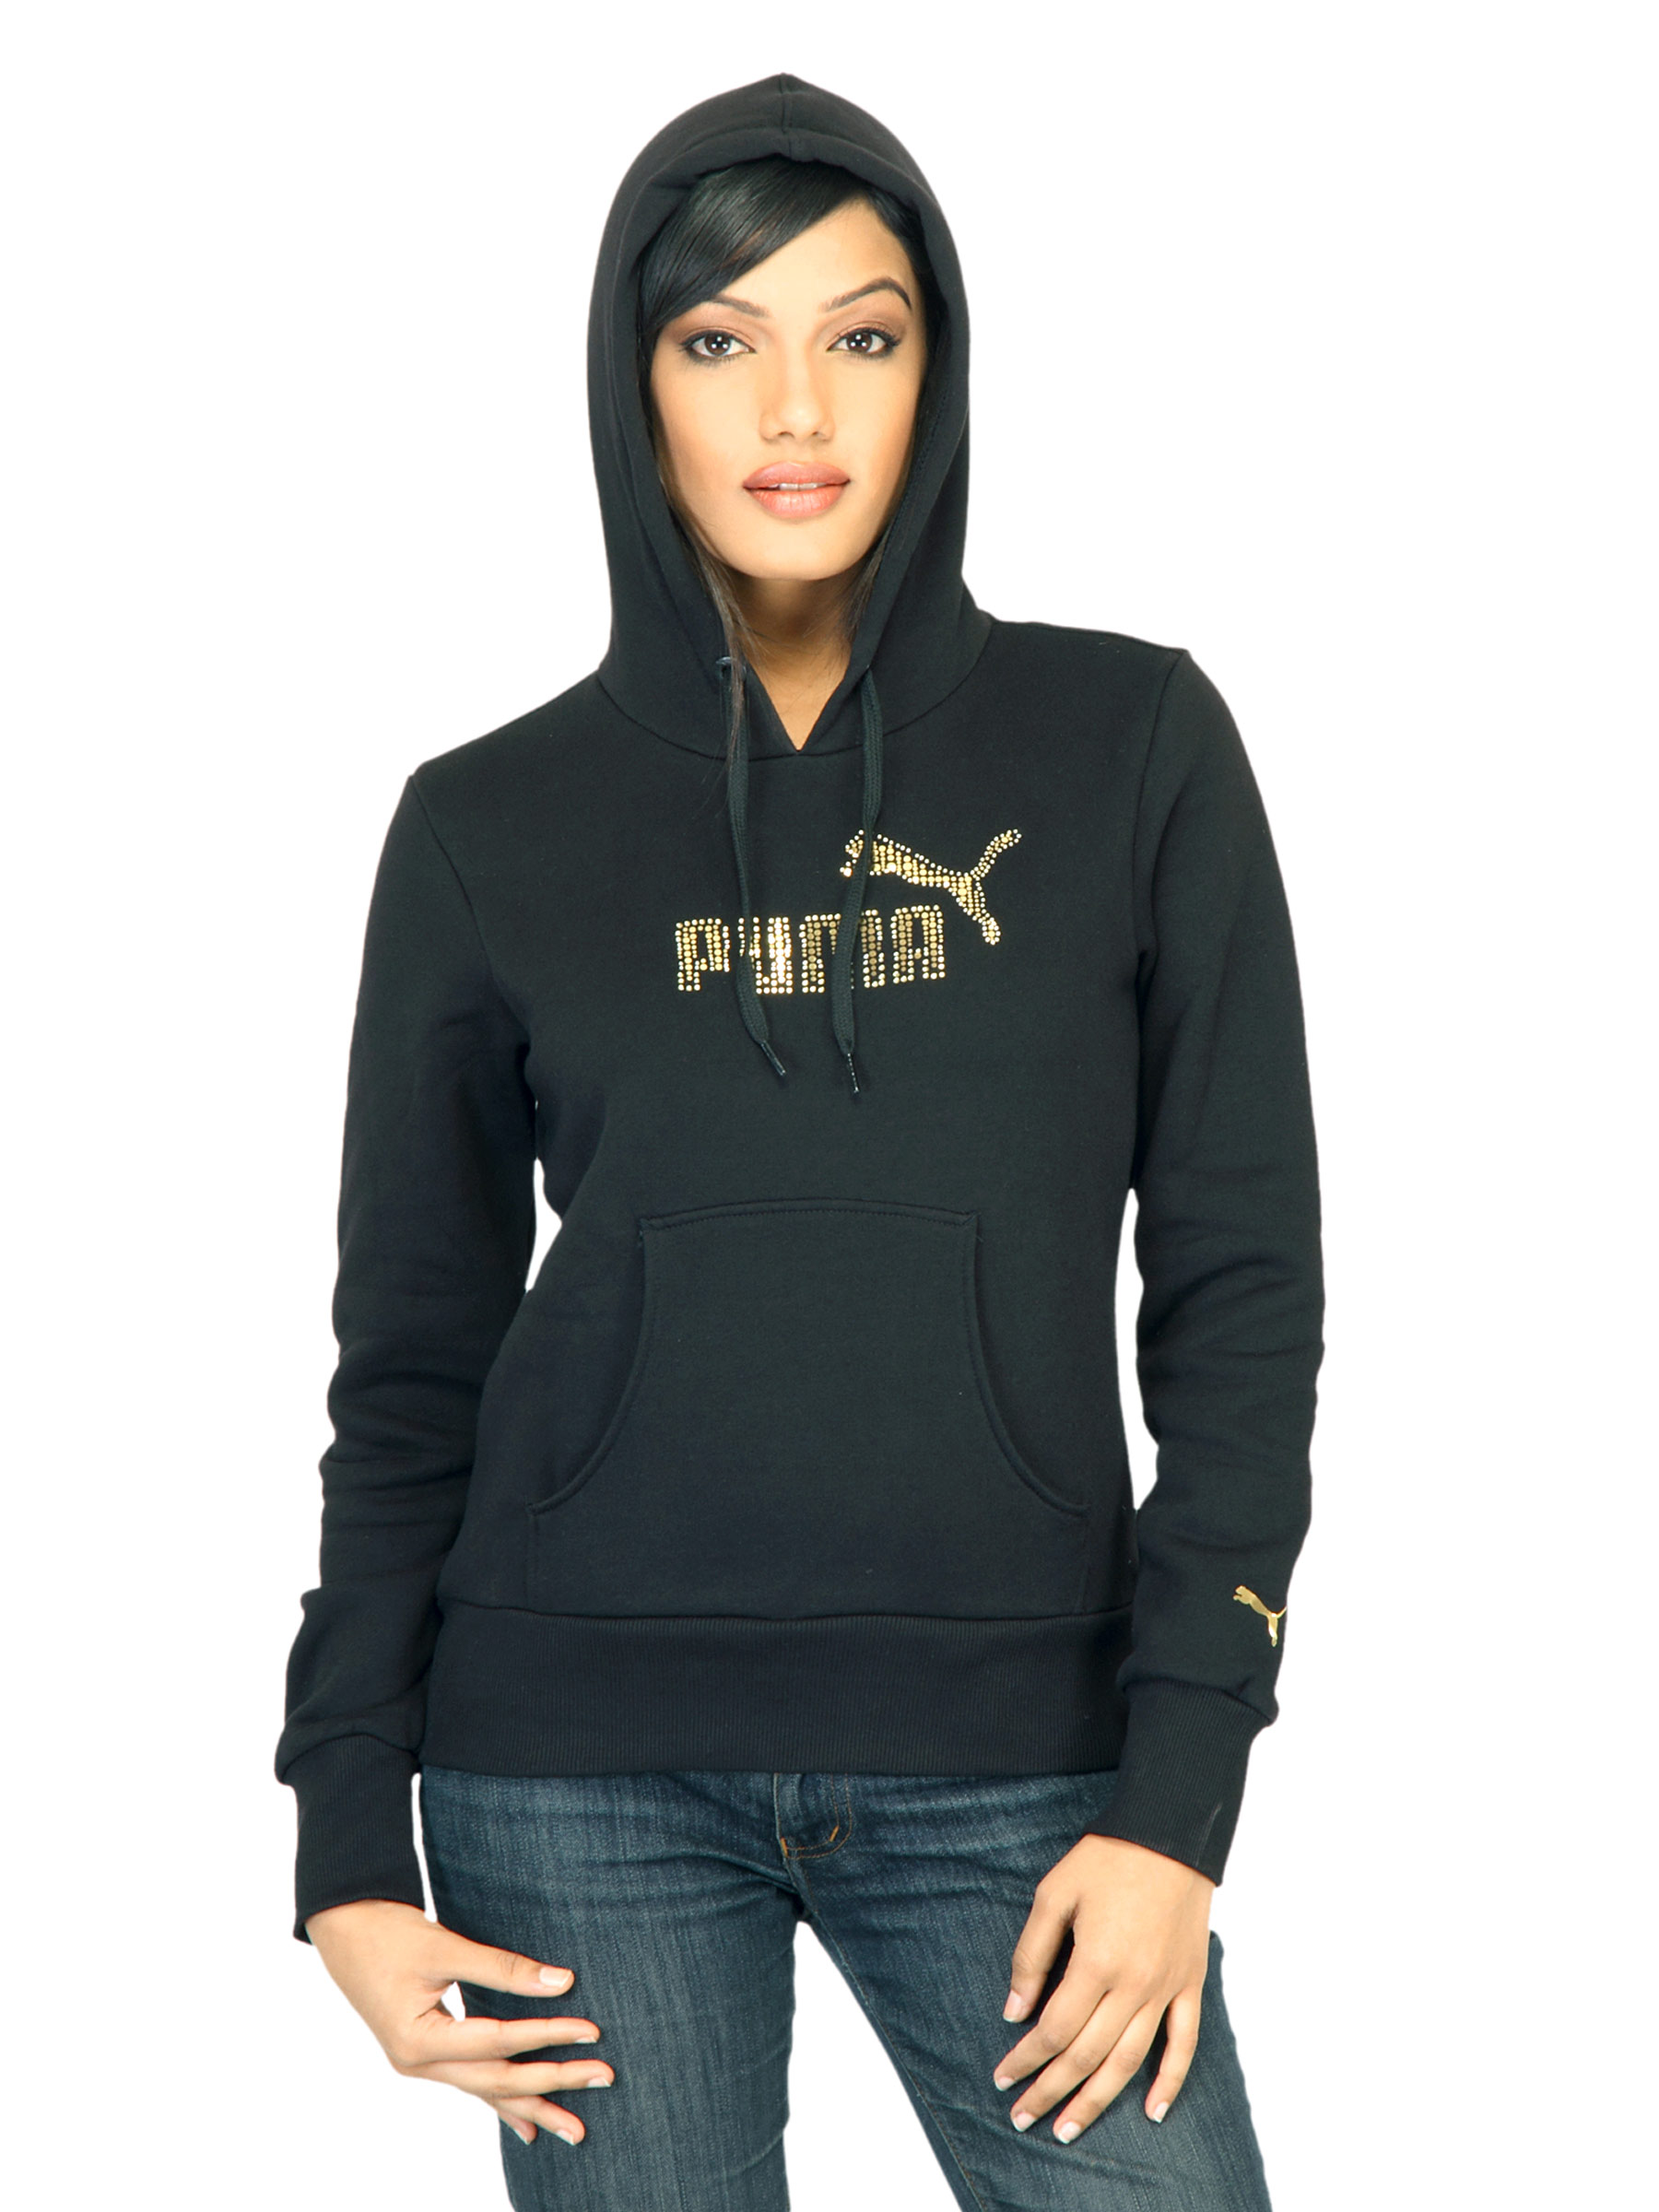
Puma Women Black Sweatshirt
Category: Apparel / Topwear / Sweatshirts
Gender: Women
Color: Black
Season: Fall 2011
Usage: Casual